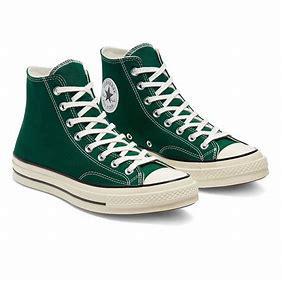
Brand: Converse
Model: Chuck 70 Hi